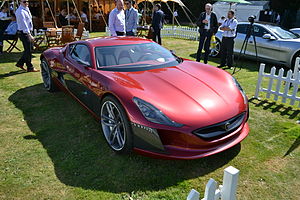
Rimac Concept One
Rimac Concept One ved 2012 Salon Prive London'
Rimac Concept One er en tosæders højtydende elektrisk sportsvogn designet og fremstillet af Rimac Automobili. Med et total output på 1.088 hp, en acceleration fra 0 til 100 km/h på 2,8 sekunder og en pris på USD 980.000 er Concept One blevet beskrevet som verdens første elektriske superbil. Den er blevet udviklet siden 2009 og bilen forventes at gå i produktion 2013.